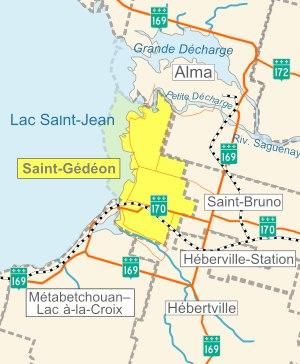
Saint-Gédéon ou Saint-Gédéon de Grandmont est une municipalité locale située dans la municipalité régionale de comté de Lac-Saint-Jean-Est, dans la région administrative du Saguenay–Lac-Saint-Jean au Québec.